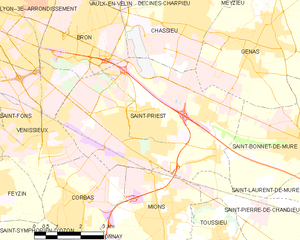
Carte des communes françaises
Saint-Priest est une commune française du sud-est de la France située dans la collectivité territoriale de la Métropole de Lyon en région Auvergne-Rhône-Alpes. Ses habitants sont appelés les San-Priods.